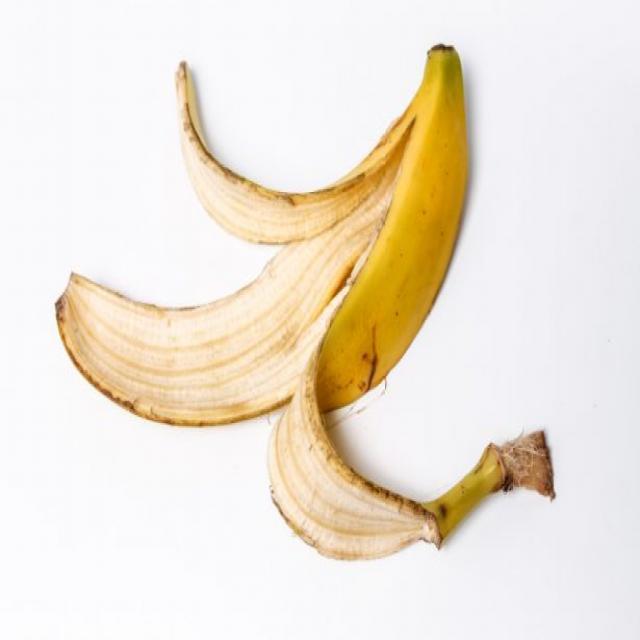
Label: bananas